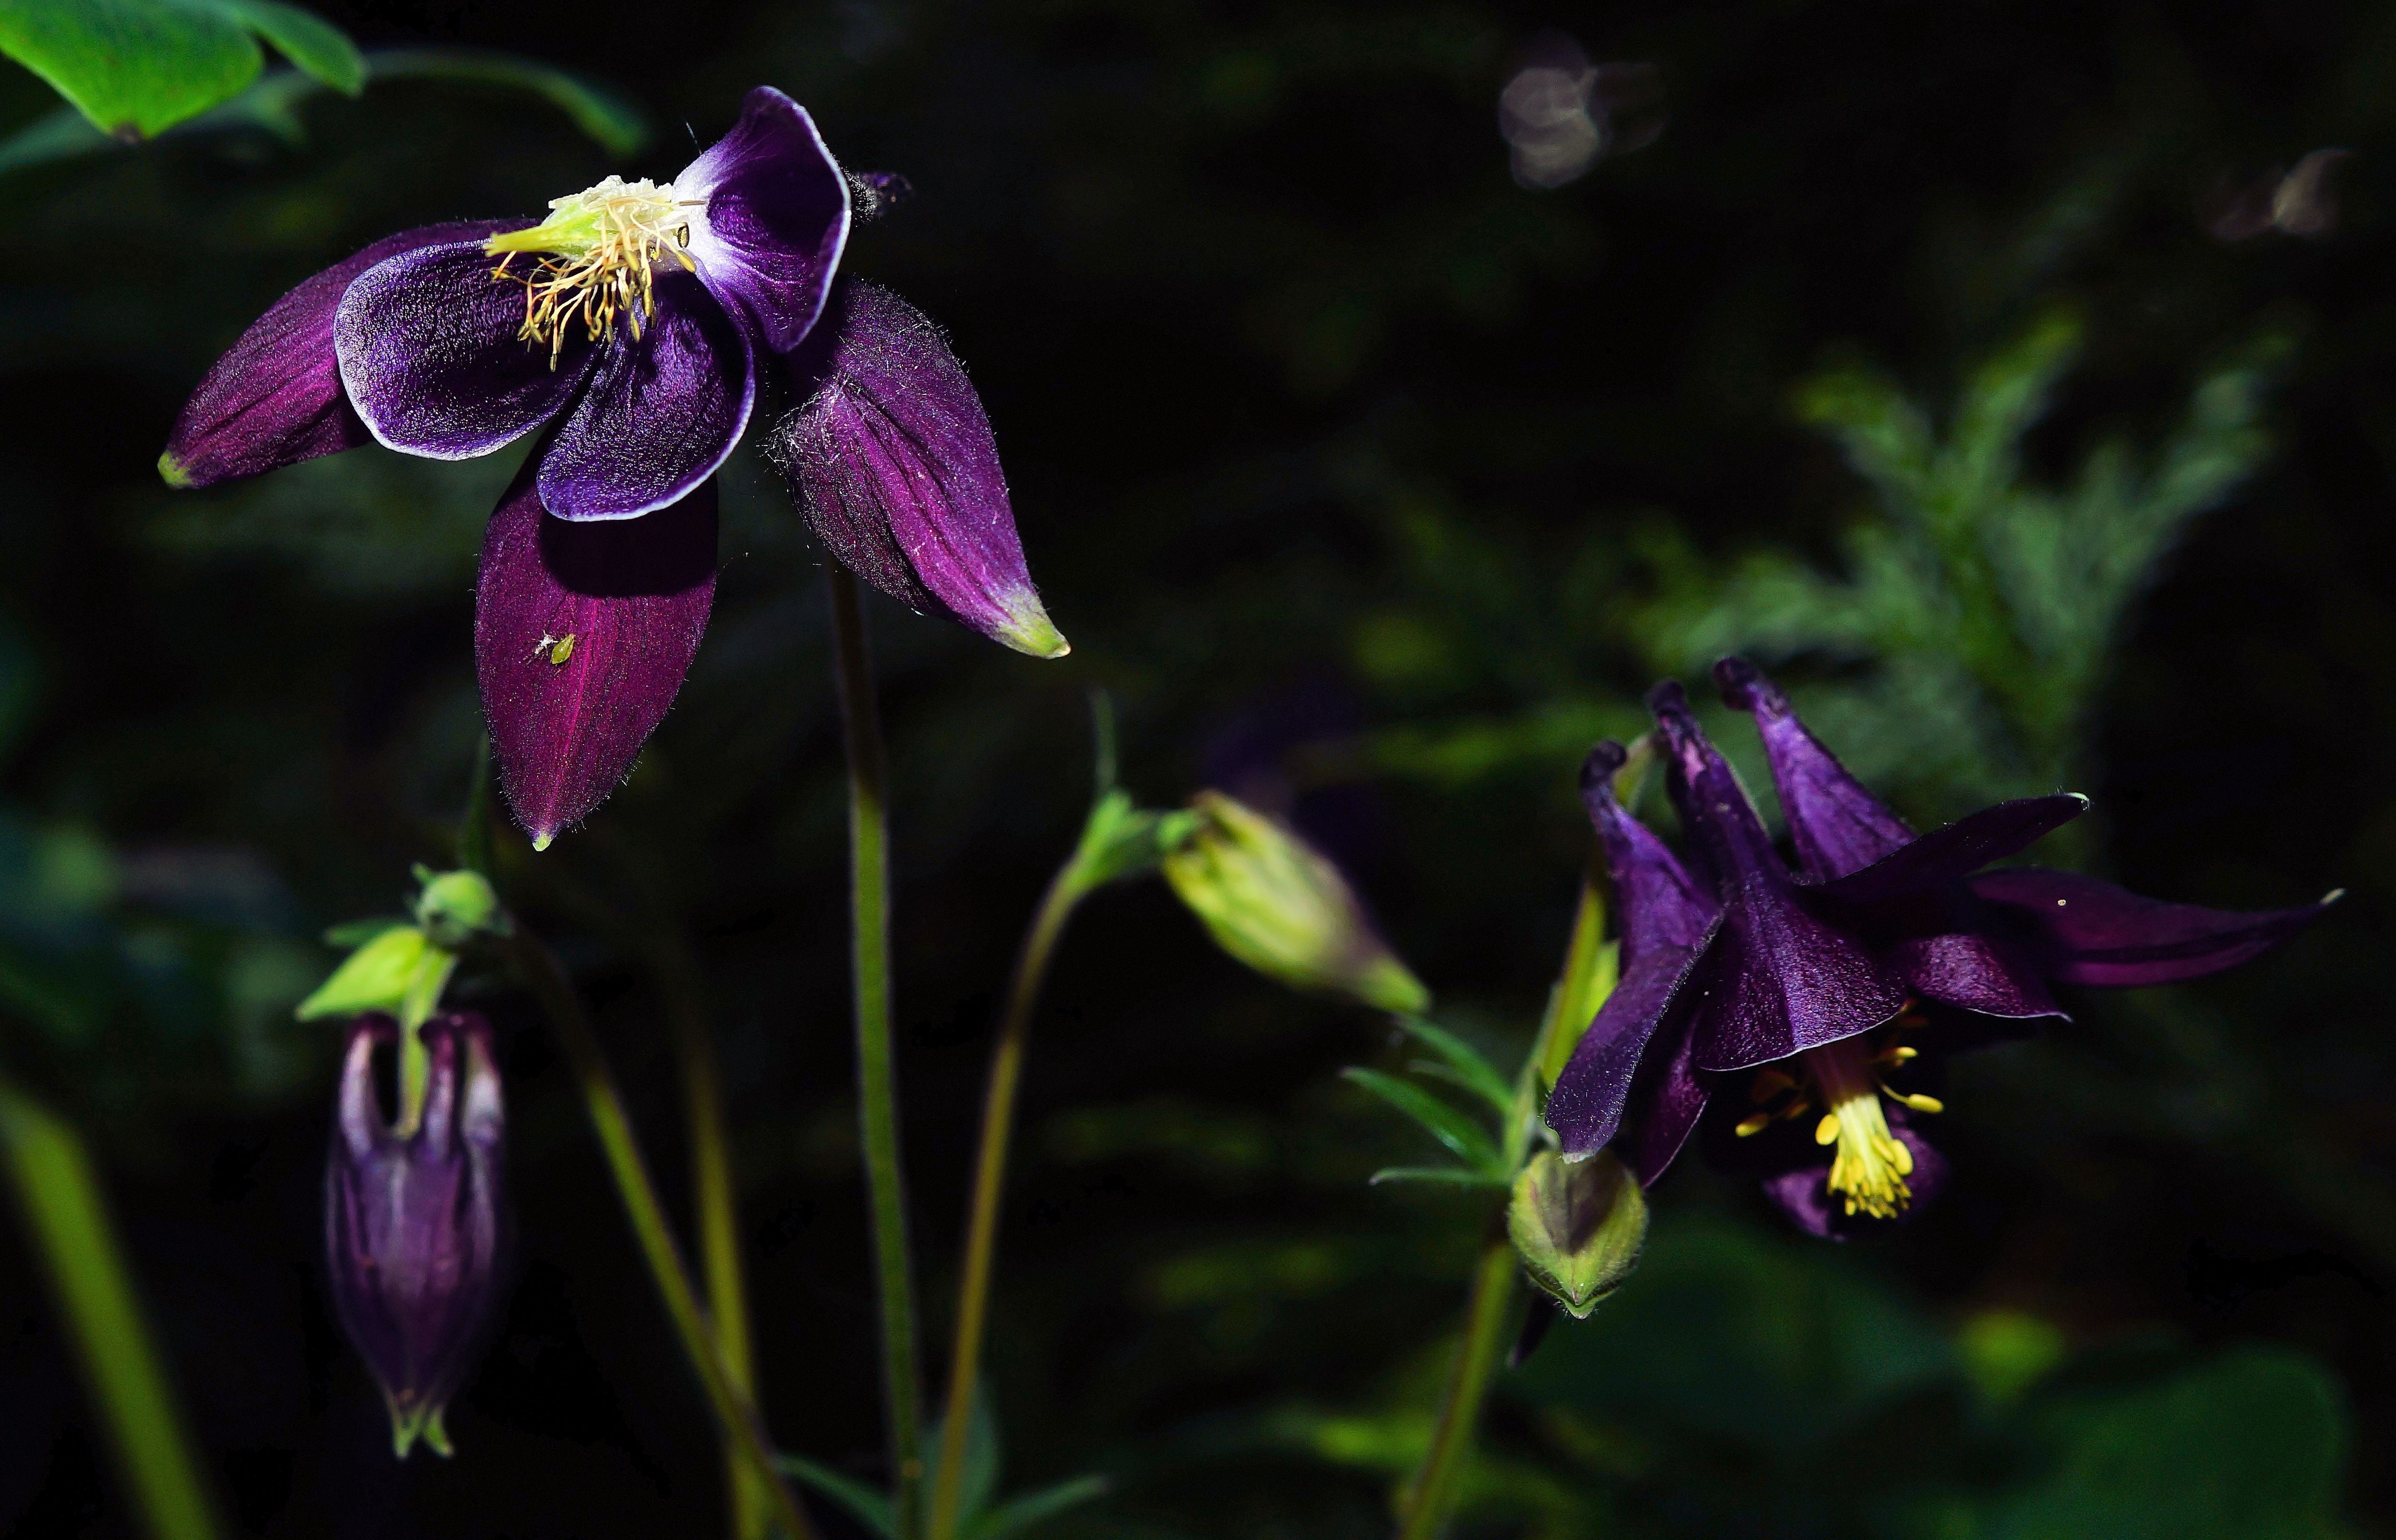
nature, plant, flower, purple, petal, macro, botany, flora, wildflower, flowers, eye, macro photography, flowering plant, color strong, land plant, violet family